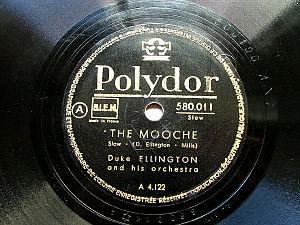
The Mooche est un célèbre standard de jazz de big band américain, composé en 1928 par Duke Ellington et Irving Mills.